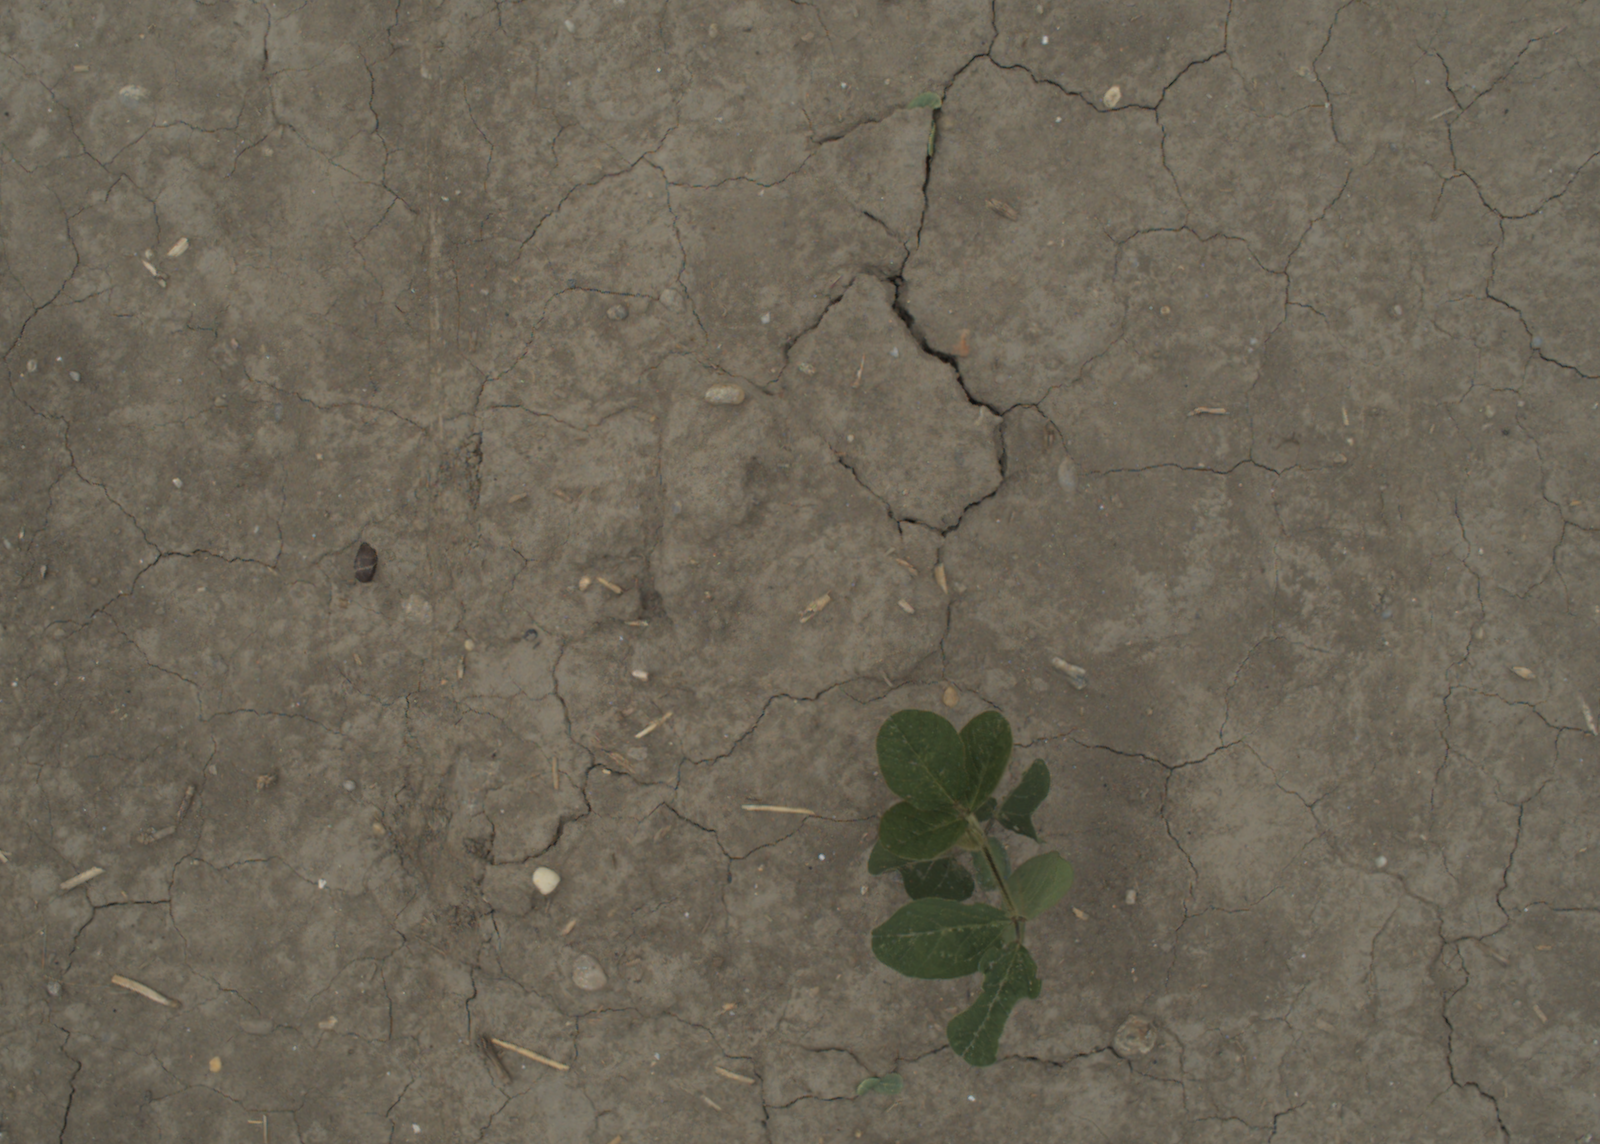
Capture date: 05.07.2021 13:17:11
Weather: cloudy
Wind: medium
Seeding date: 08.06.2021
Plant canopy height (mm): 961